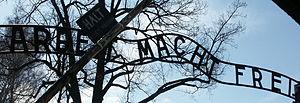
Jan Liwacz, né le 4 octobre 1898 à Dukla et mort le 22 avril 1980 à Bystrzyca Kłodzka est un prisonnier d'Auschwitz I et un forgeron polonais.